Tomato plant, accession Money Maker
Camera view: vertical (180 deg); turntable rotation: 90 degrees
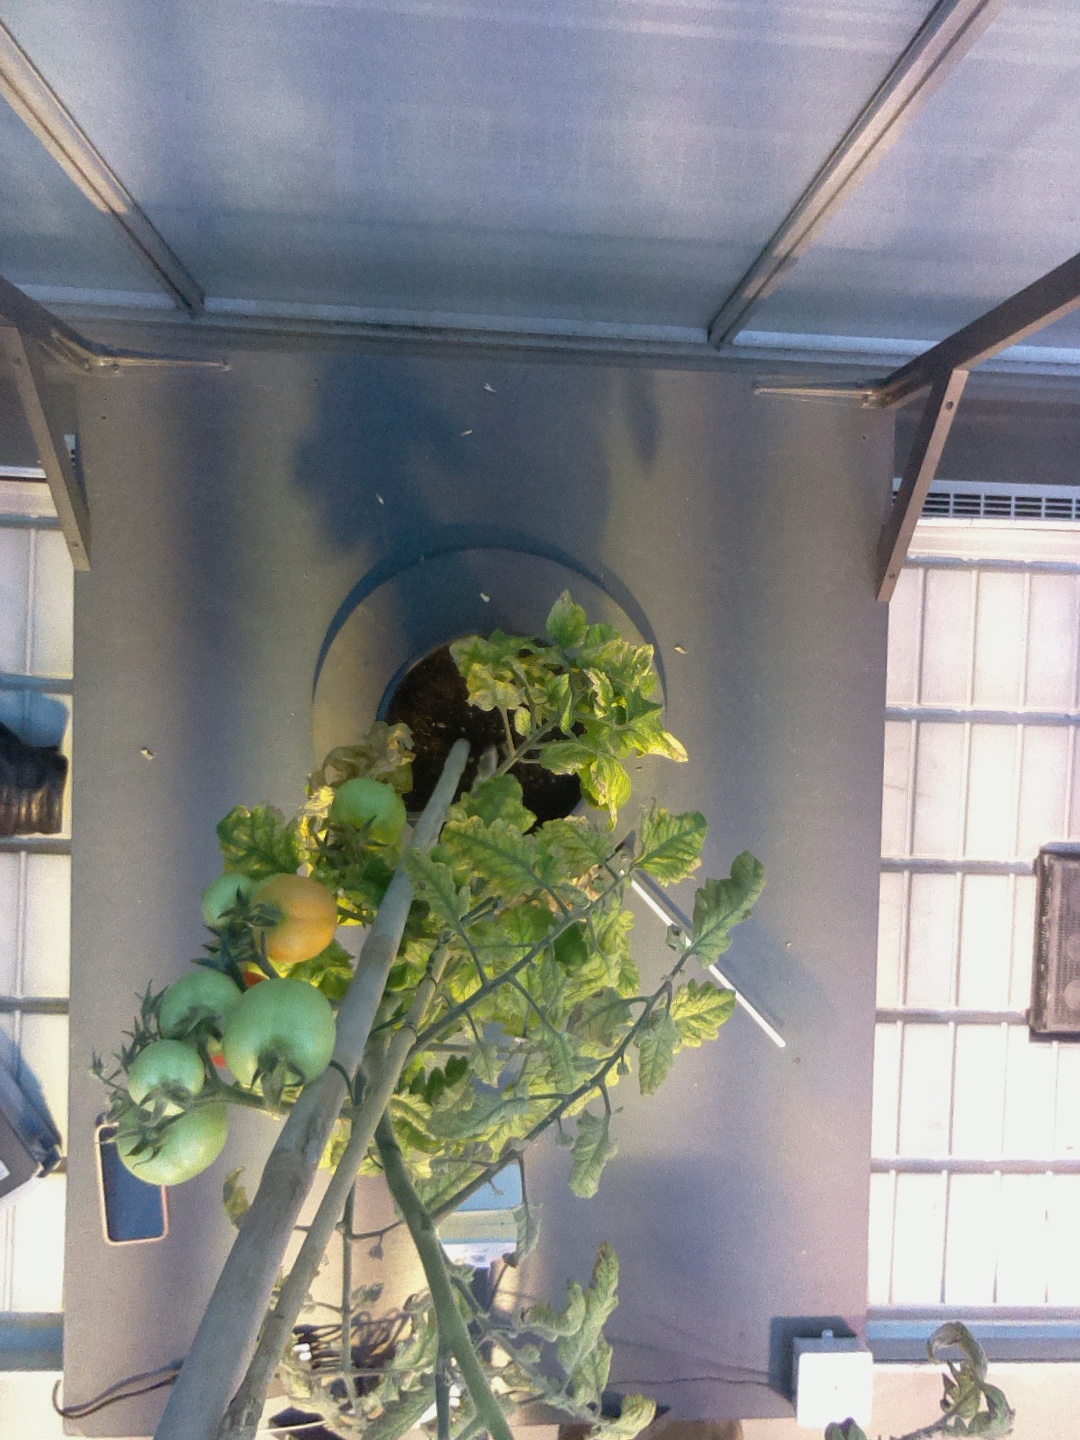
BBCH growth stage 81: 10%-20% of fruits show typical fully ripe color